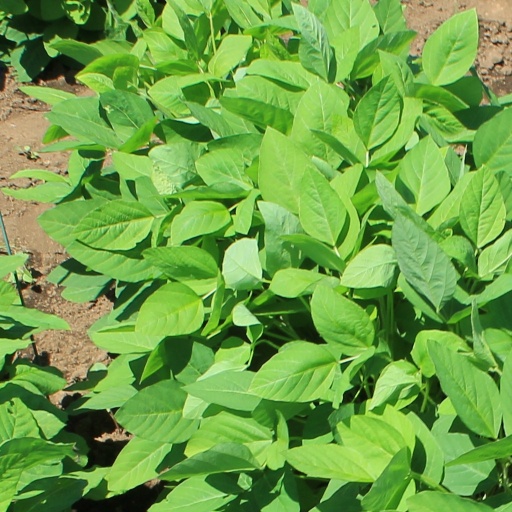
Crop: soybean